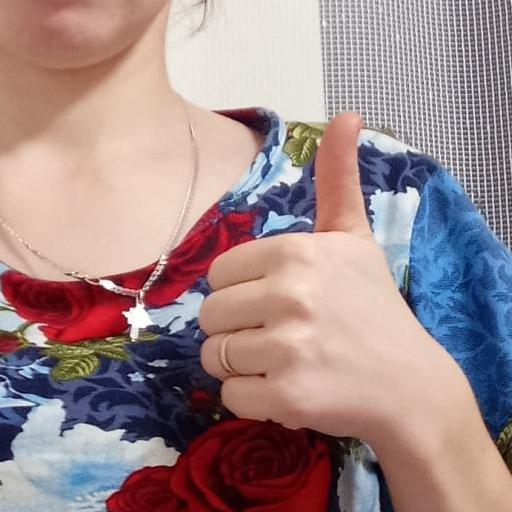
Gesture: like